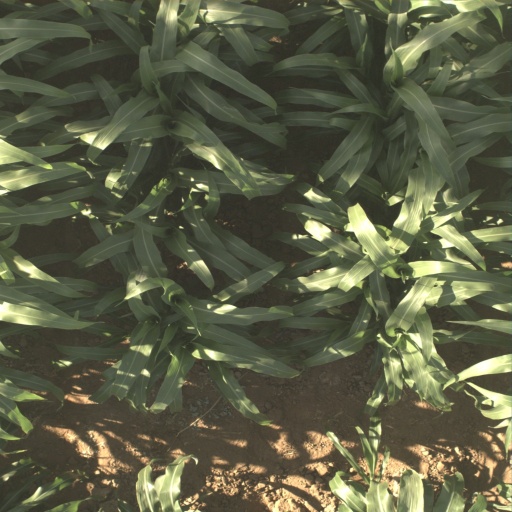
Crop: sorghum